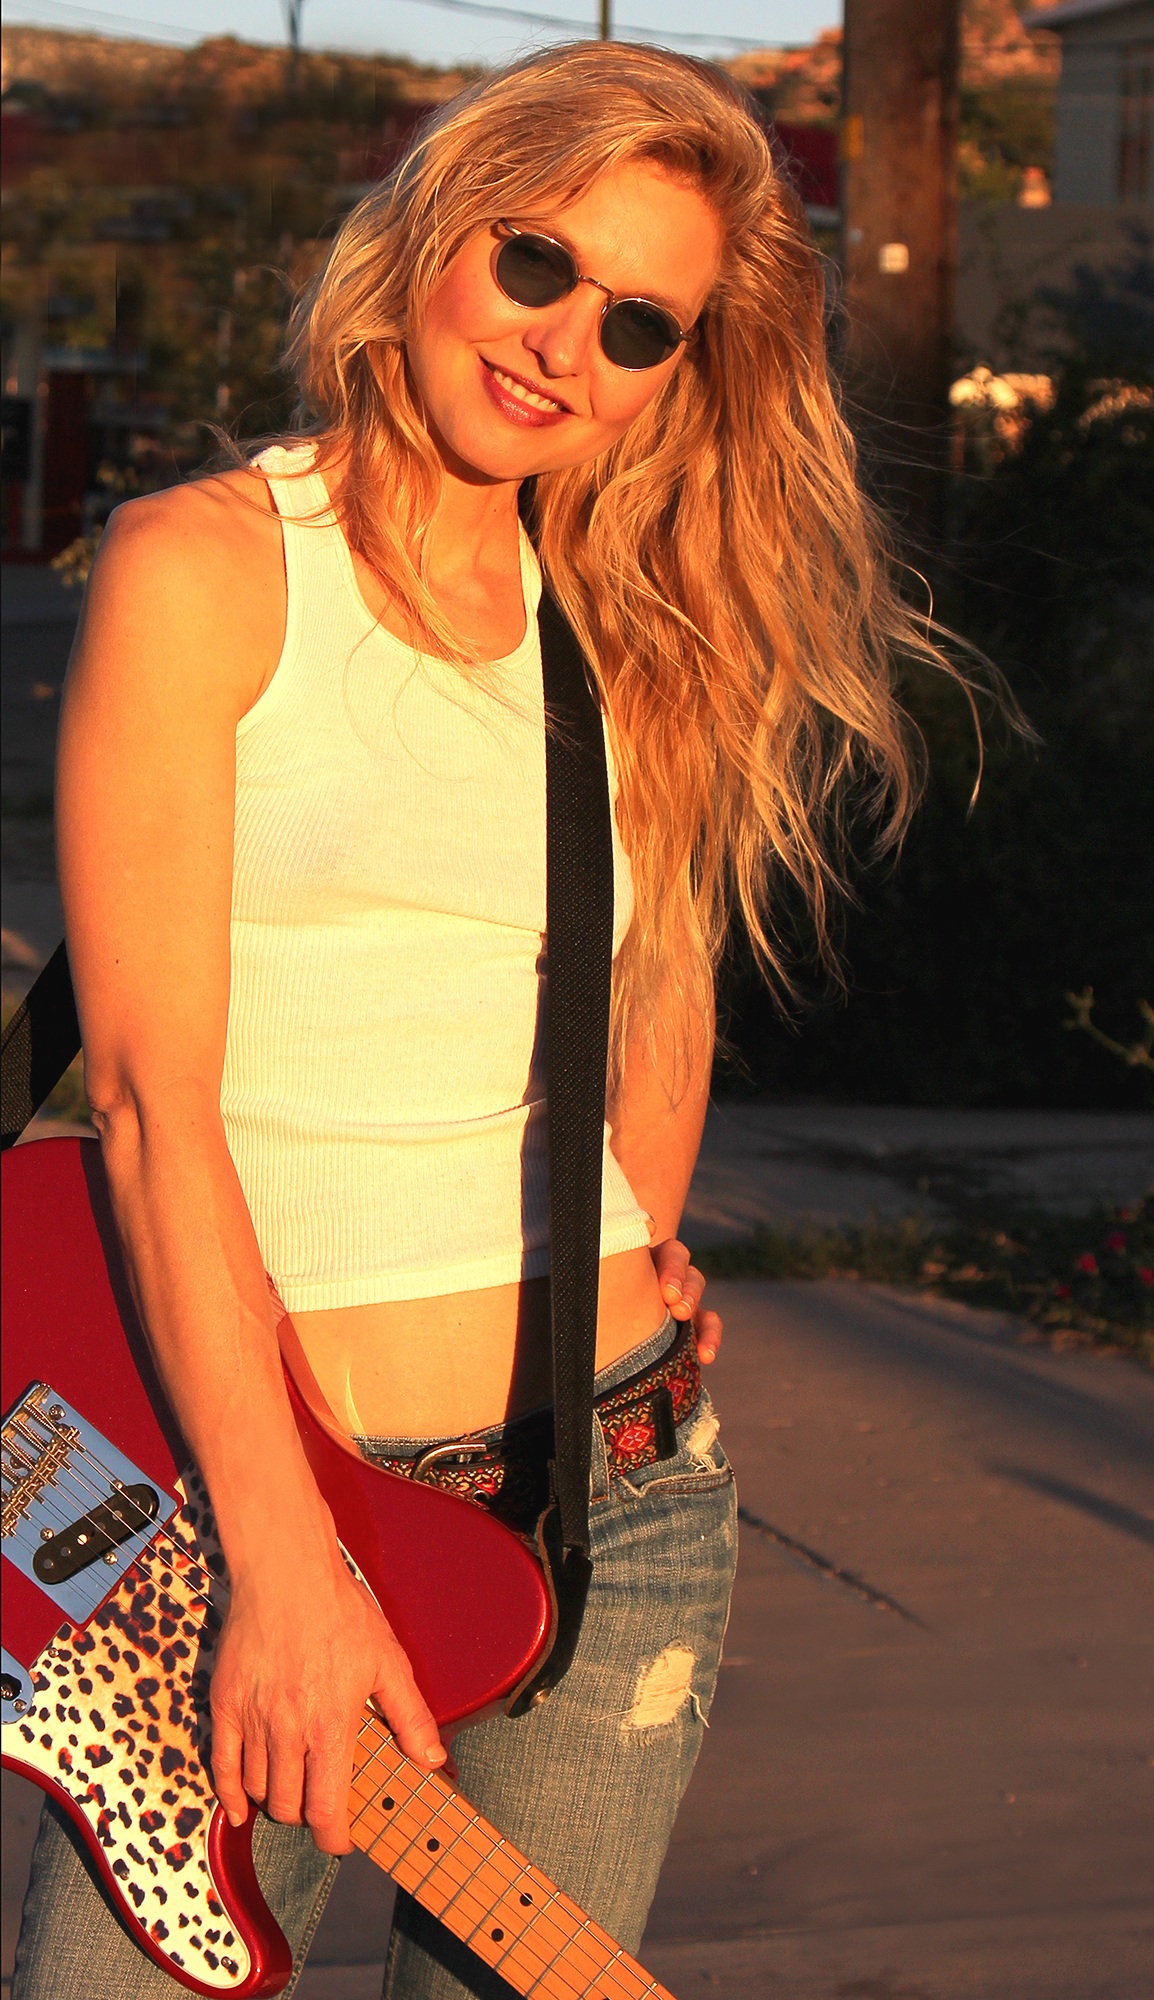
rock, person, music, girl, woman, hair, play, guitar, female, leg, model, spring, red, instrument, artist, fashion, playing, performer, musician, clothing, lady, hairstyle, player, pop, dress, musical, glasses, footwear, sound, beauty, blond, entertainment, telecaster, photo shoot, supermodel